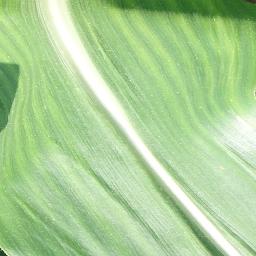
Label: Corn_(Maize)___Healthy